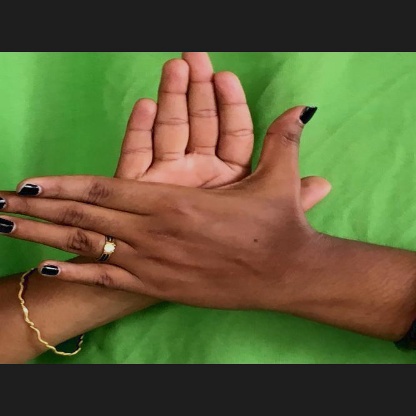
Mudra: Chakra